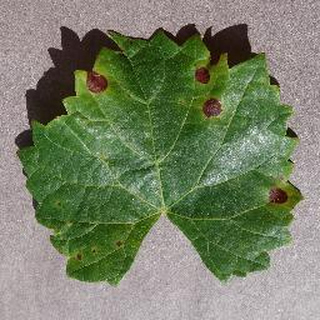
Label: grape_black_rot